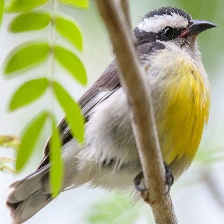
Species: BANANAQUIT
Scientific name: COEREBA FLAVEOLA